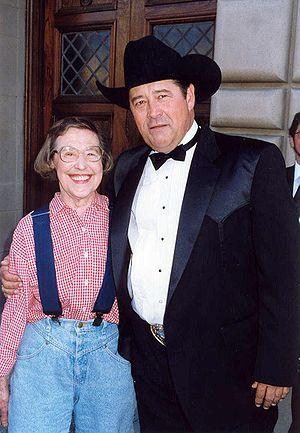
Cet article présente le guide des épisodes de la série télévisée américaine 9-1-1: Lone Star.
Barry Corbin est un acteur américain, né le 16 octobre 1940 à Lamesa, au Texas.